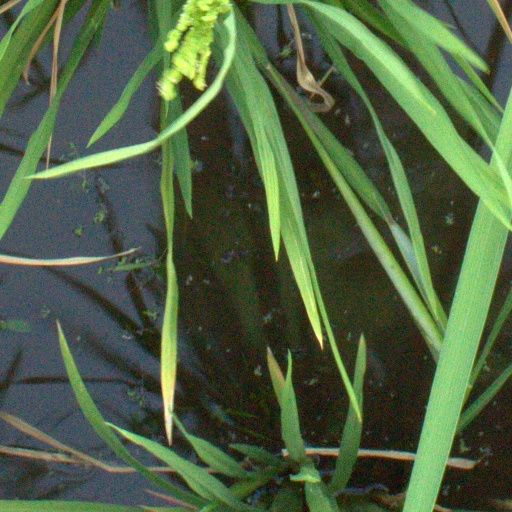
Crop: rice